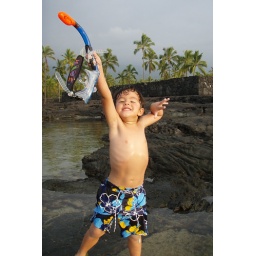
After putting his face in the water with mask and snorkel for the first time.